Violin Concerto (Ligeti)

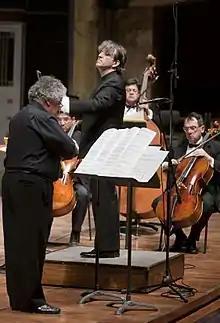
Violinist Irvine Arditti performing the concerto with the Mexico City Philharmonic Orchestra under conductor José Areán, 14 June 2014

Ligeti originally planned an eight-movement work when composing the concerto. Parts of the unfinished movements were used by Gawriloff and Ligeti for the cadenza in the final movement, which Ligeti asks the performer to devise as an alternative to the already existing cadenza. Composers who have composed cadenzas for the concerto include John Zorn, Thomas Adès, and Patricia Kopatchinskaja.